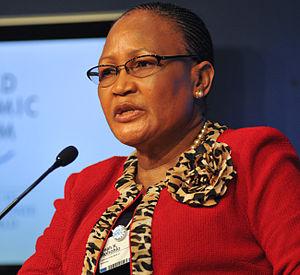
Linah Kelebogile Mohohlo est une banquière du Botswana. Elle est gouverneur de la Banque du Botswana depuis 1999.